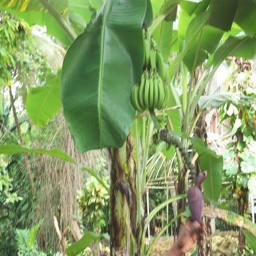
A bird perched on top of a banana tree with lots of leaves.
A very lush green looking tree with bananas on it.
Bananas are growing on a tree in the jungle.
Unripe bananas on a tree in a forest.
a large green leaf is hanging off of a tree